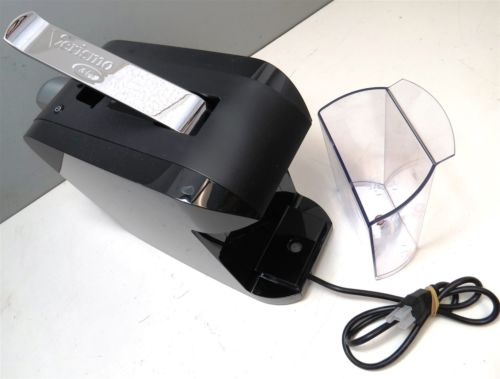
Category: coffee maker